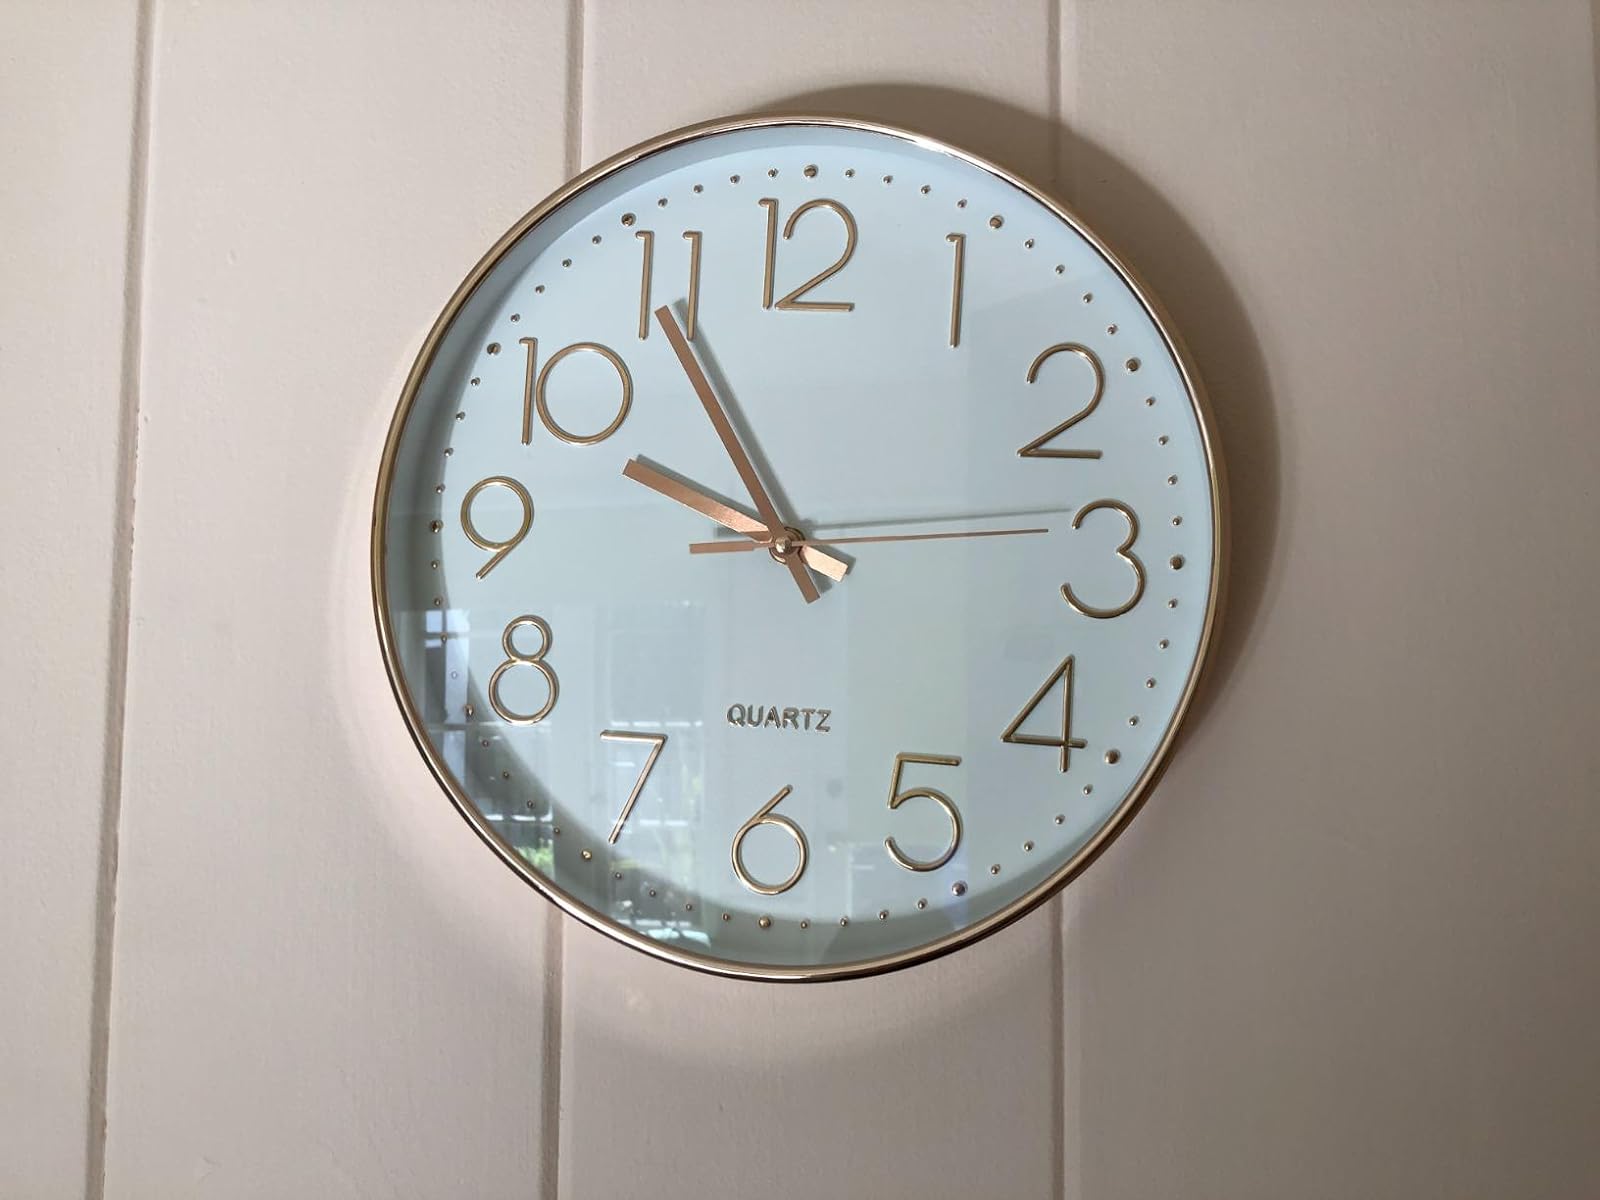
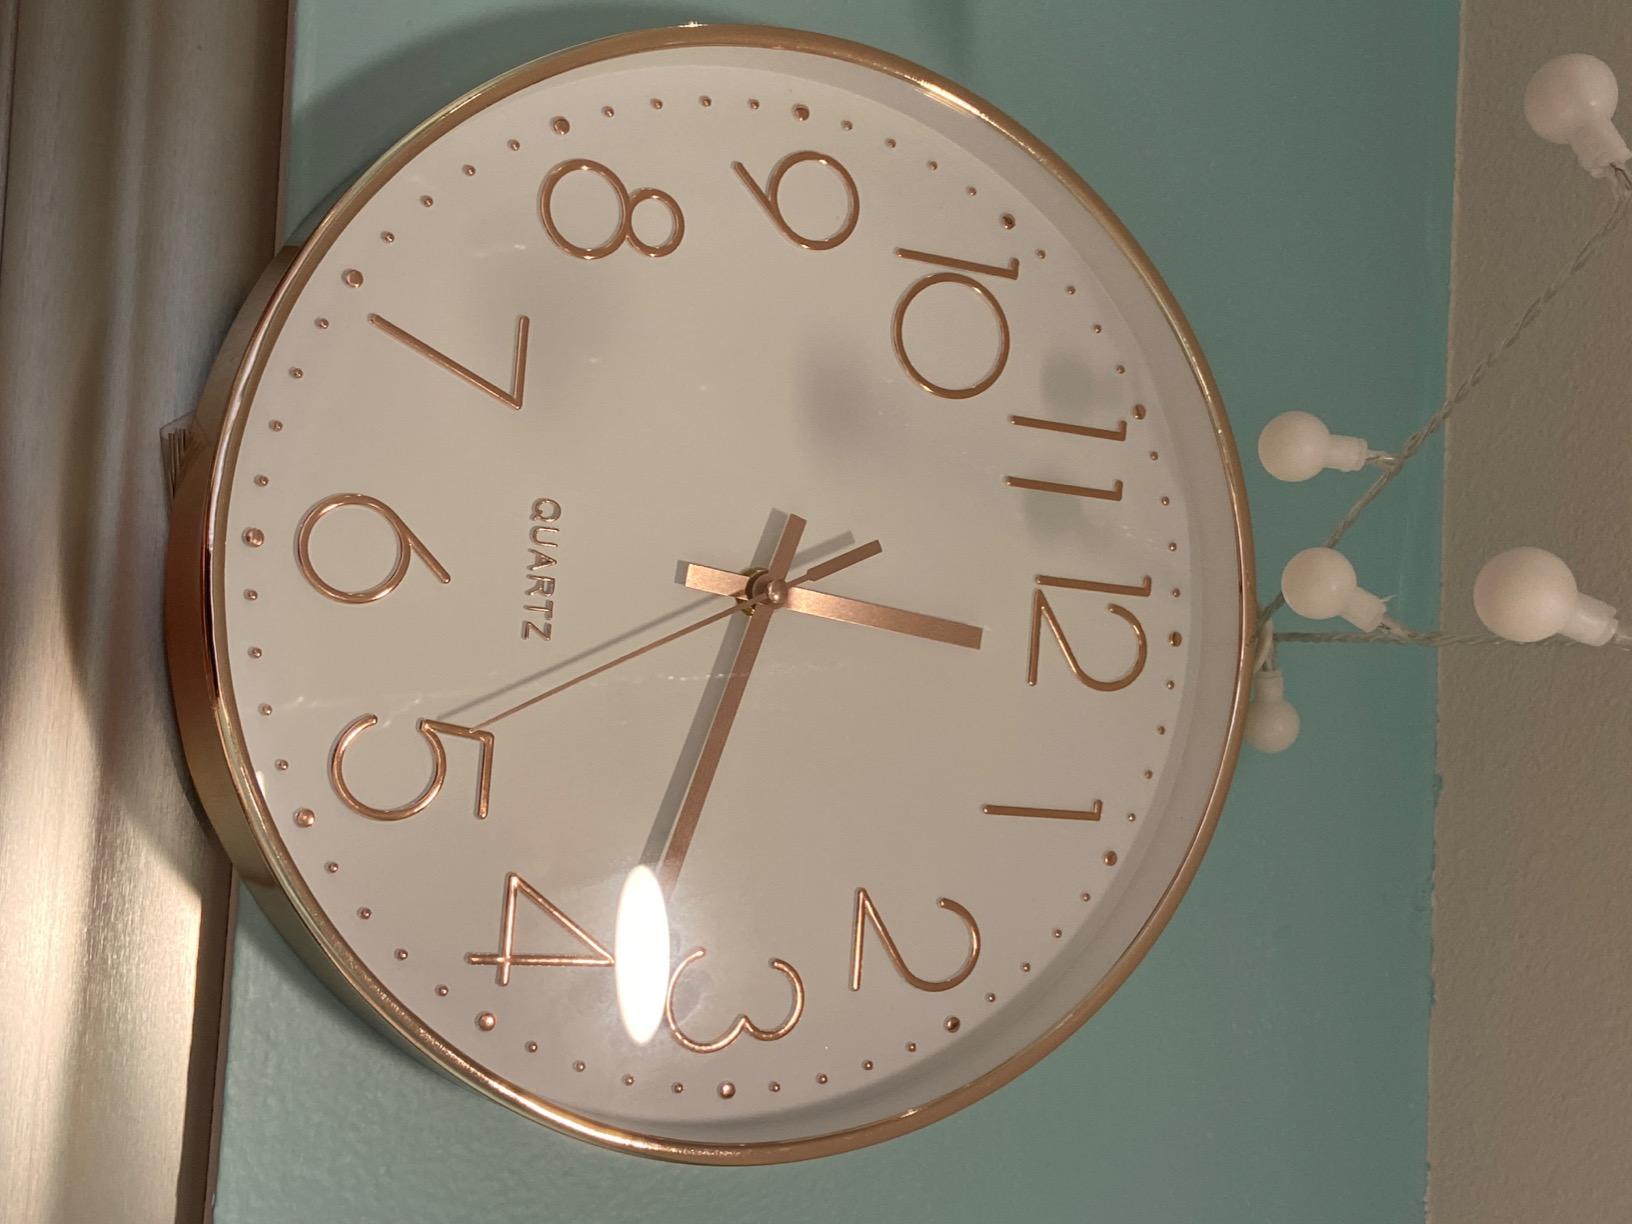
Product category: clock
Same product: yes